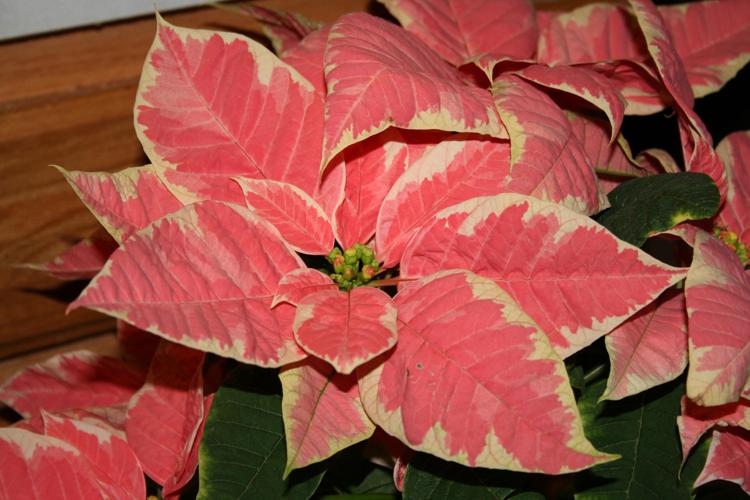
Label: poinsettia